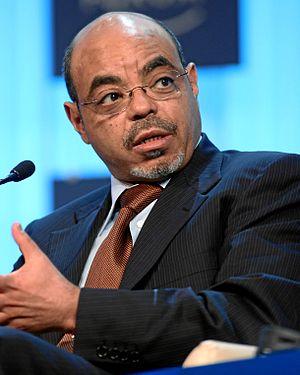
Meles Zenawi Asres, né Legesse Zenawi le 8 mai 1955 à Adoua et mort le 20 août 2012 à Woluwe-Saint-Lambert, est un homme d'État éthiopien. Il est Premier ministre du 23 août 1995 à sa mort, membre et dirigeant du Front de libération du peuple du Tigray, parti de la coalition du Front démocratique révolutionnaire du peuple éthiopien.